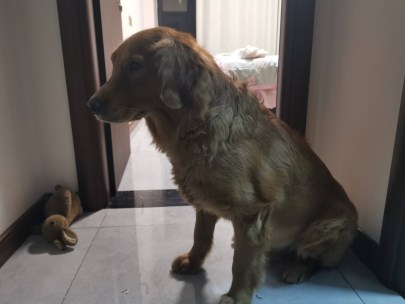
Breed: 5355-n000126-golden_retriever